Deutzer Friedhof

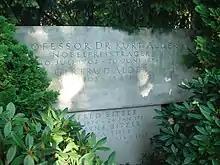

The famous chemist Kurt Alder is buried here. He is known for his work on the Diels–Alder reaction and synthesizing the biological insecticide Aldrin.